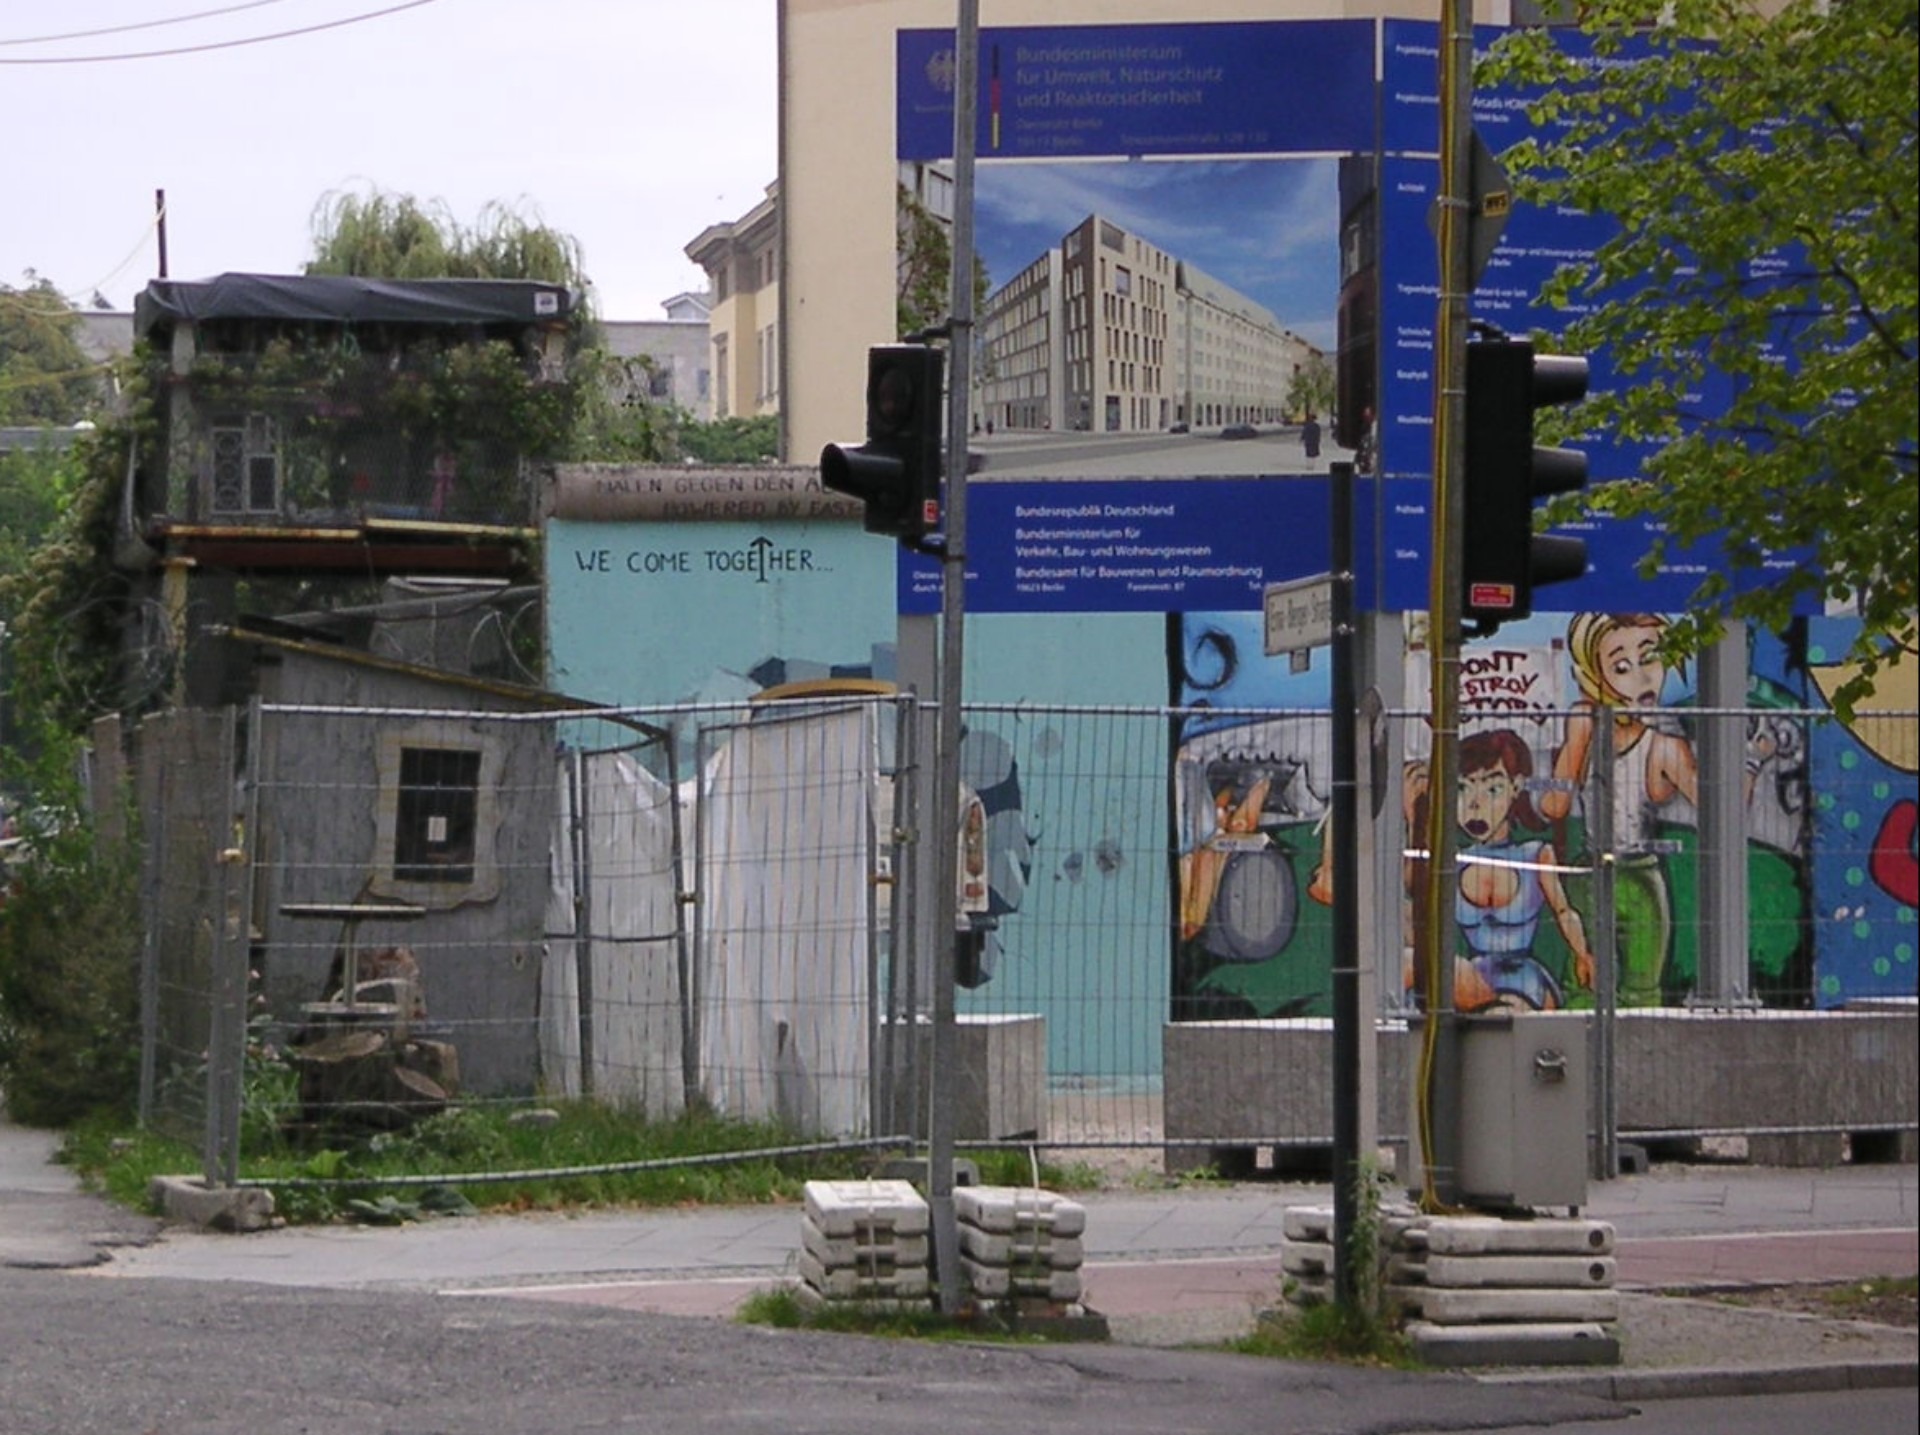
fence, road, town, city, wall, pavement, downtown, color, facade, colorful, graffiti, structures, art, germany, berlin, painted, fragment, neighbourhood, remains of a wall, urban area, berlin wall, residential area, human settlement, parts of the wall